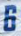
Number: 6